Michael Doheny

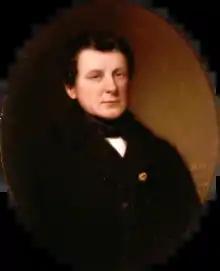
Doheny was drawn towards Daniel O'Connell's Repeal Association in the 1830s, but by the 1840s personal tension with O'Connell himself, amongst other reasons, lead Doheny to split with O'Connell's movement.

In 1830, Doheny acted as an election warden in the successful campaign of Thomas Wyse to become an MP for Tipperary. It was through Wyse's people that Doheny became involved in Daniel O'Connell's Repeal Association. The Repeal Association was part of the movement in Ireland which sought to repeal the Act of Union, which had dissolved the Parliament of Ireland. In 1841, he formally joined the Repeal Association. In May 1841, Doheny was placed on the association's general committee. O'Connell found Doheny difficult to control and was unsettled by Doheny's queries into the association's financial management.